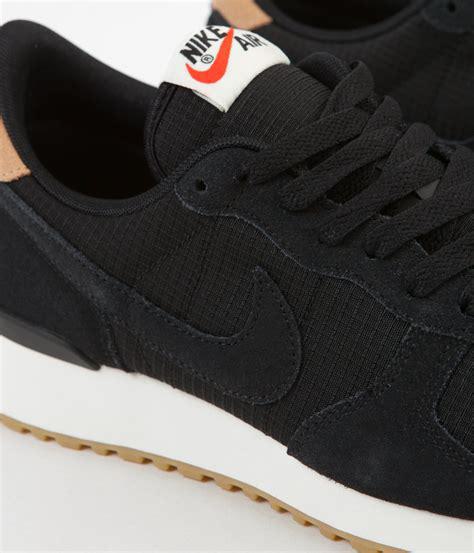
Brand: Nike
Model: Air Vortex